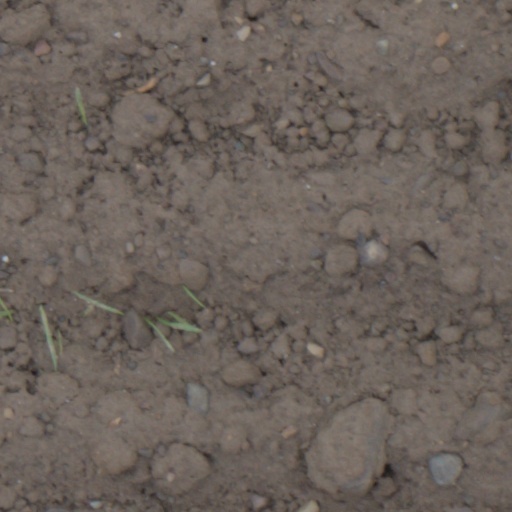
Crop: wheat